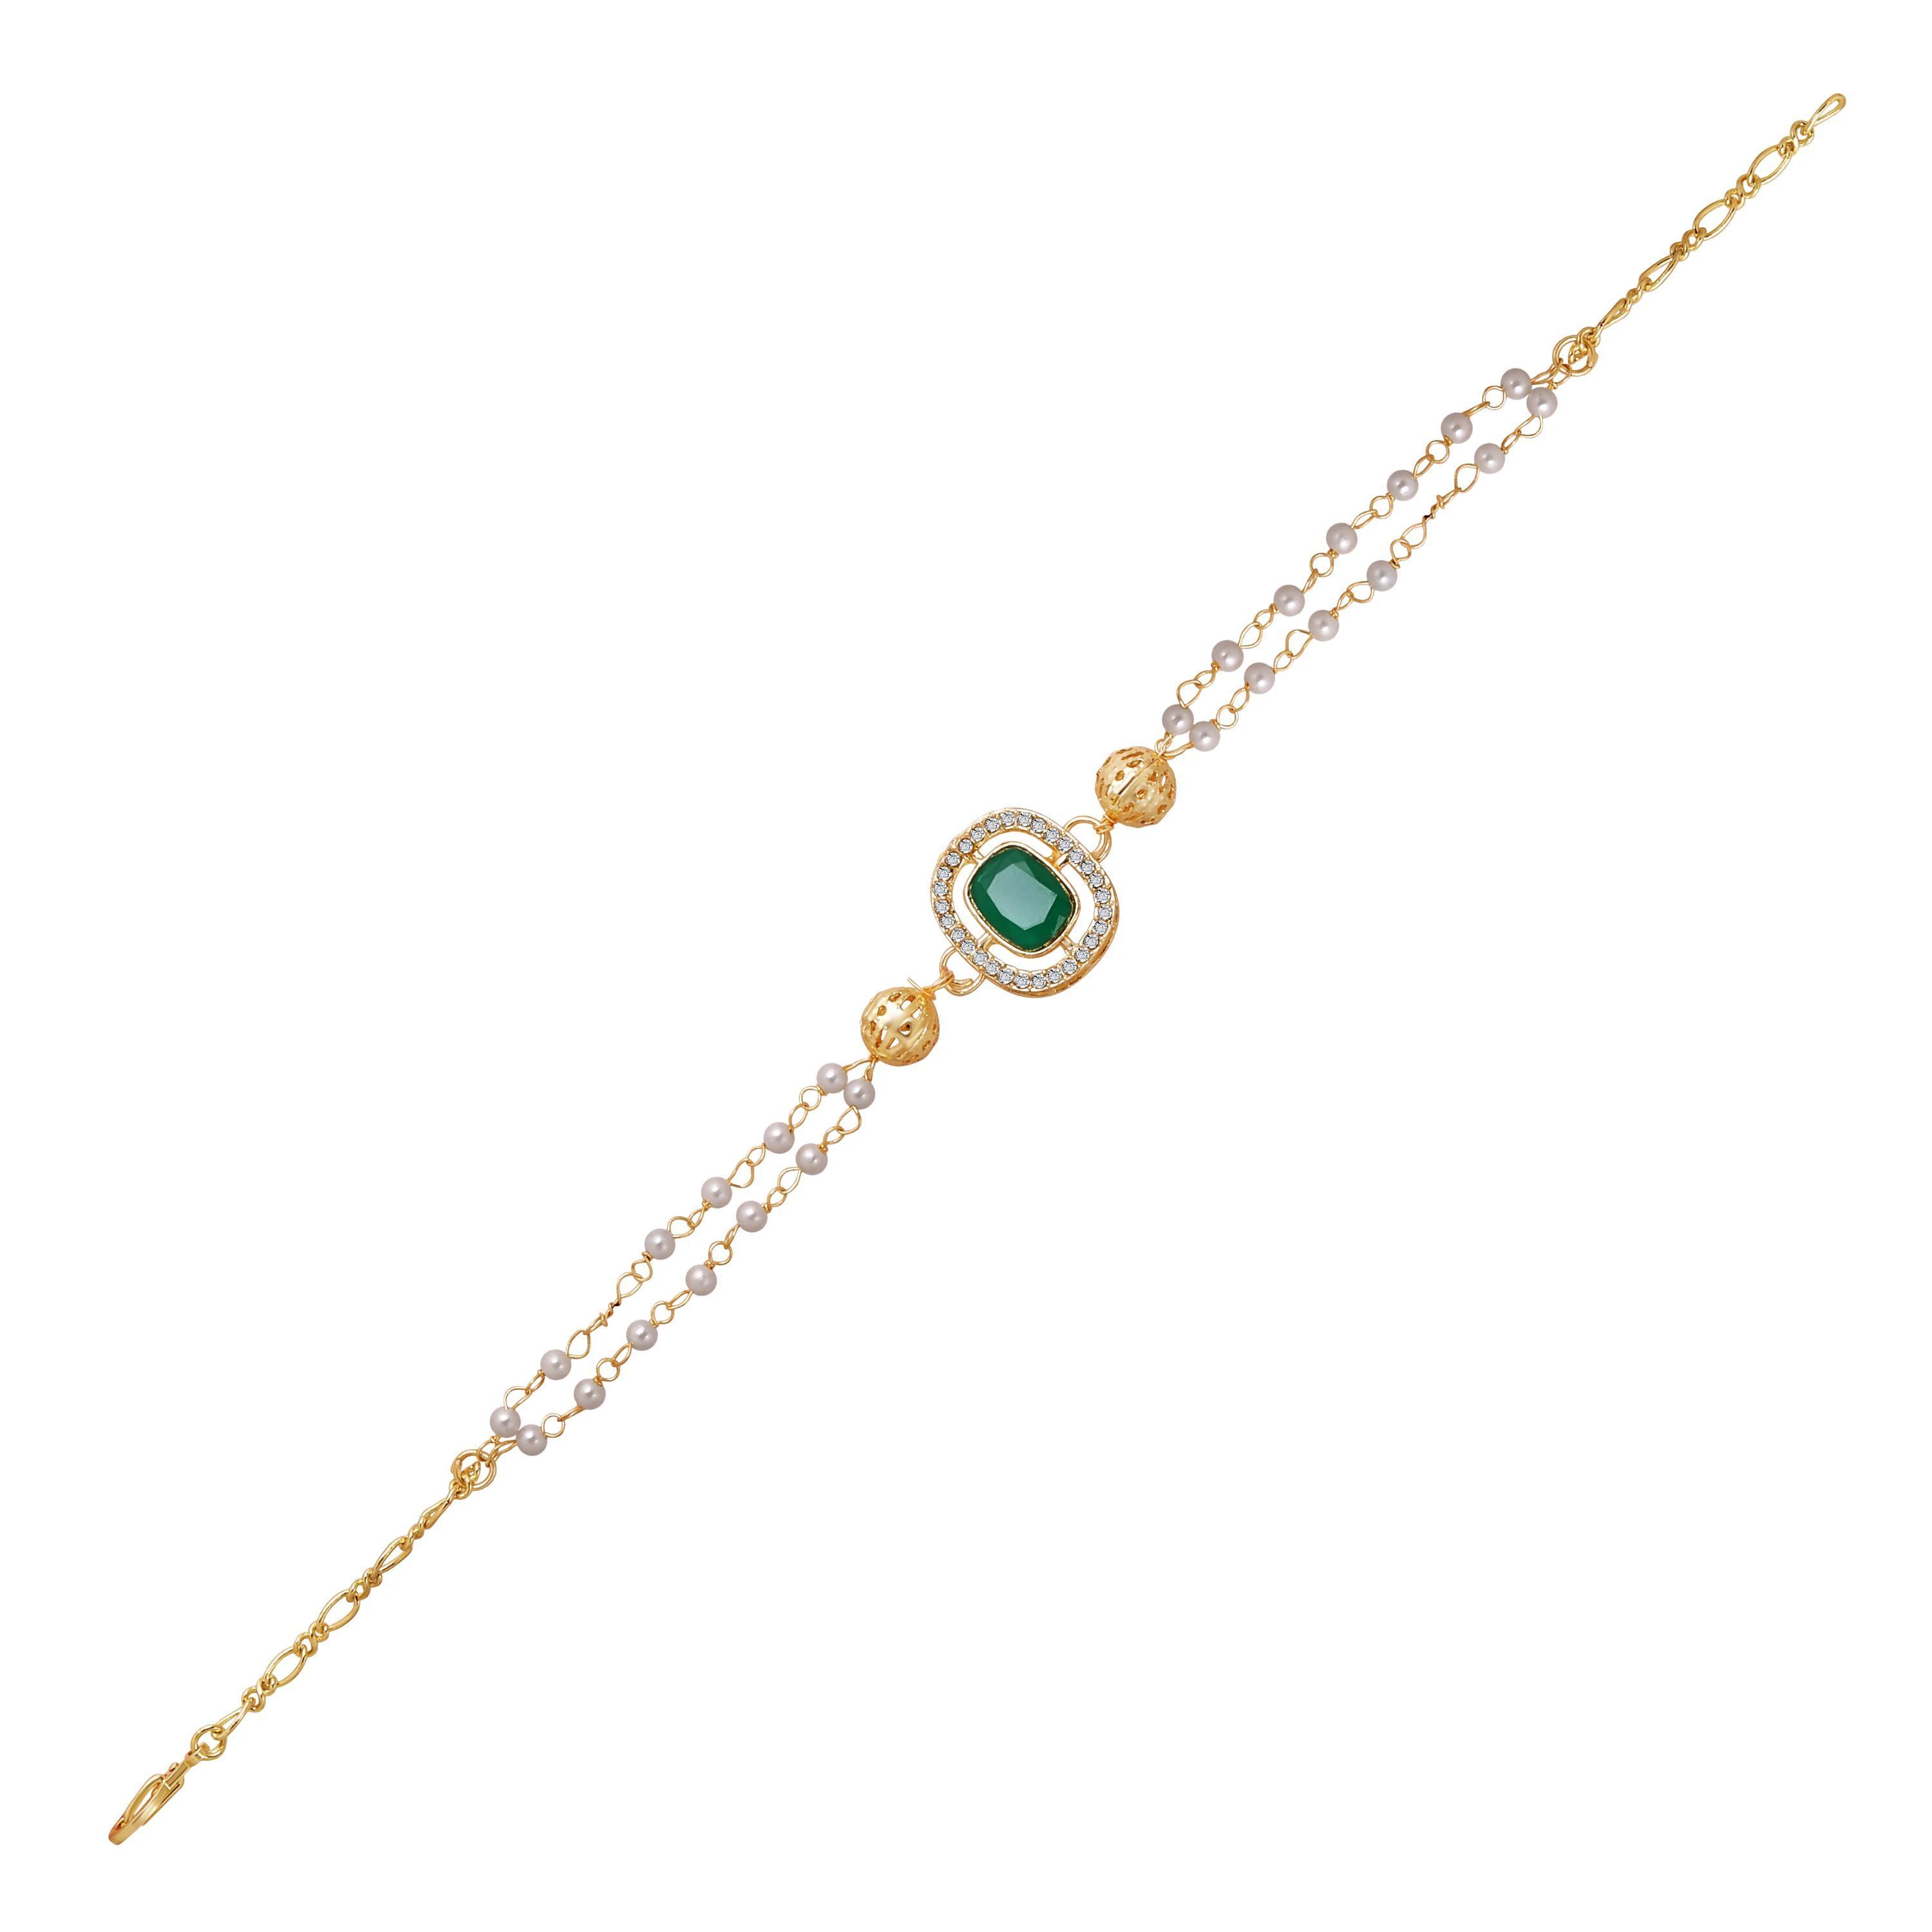
Mahi Gold Plated Classic Kundan and Artificial Pearl Studded Ethnic Lumba Rakhi (RAL1100817GGre)
Type: Rakhis
Brand: Mahi
Price: Rs. 269
 Celebrate Raksha Bandhan with our exquisitely crafted Kundan Rakhi, designed to strengthen the bond between siblings. This traditional Rakhi features intricate beadwork and durable thread, ensuring it stands the test of time. Handmade with care, each Rakhi is a unique and meaningful gift for your brother. Each Rakhi carries heartfelt blessings and good wishes for your brother's well-being and success. Celebrates the bond of love and protection between siblings, a cherished tradition in Indian culture.
Features: The Rakhi is adorned with vibrant colors and attractive embellishments that add a touch of elegance to the celebration. Multi-Purpose Use: Lumba Rakhi can be used as a bracelet or an ornamental accessory for various festive occasions and celebrations.,Content in Box : 1 Rakhi ; Cultural Significance: This beautiful Rakhi will acknowledge your love for Your Brother with the promise that your bond with him will grow stronger as time goes on.,Vibrant Colors: Adding bright and playful colors to the celebration will make it stand out and make it more enjoyable.,Celebrate the bond of love and protection with our exquisite Rakhis. Share the joy of Raksha Bandhan Festival with this beautiful Rakhi, a token of love, protection and blessings.,Adjustable Size and Easy to tie: Designed to fit wrists of all sizes. It is simple and easy to tie the Rakhi securely and effortlessly.
Included: 1 Rakhi